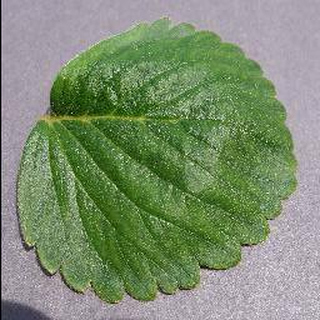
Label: healthy_strawberry